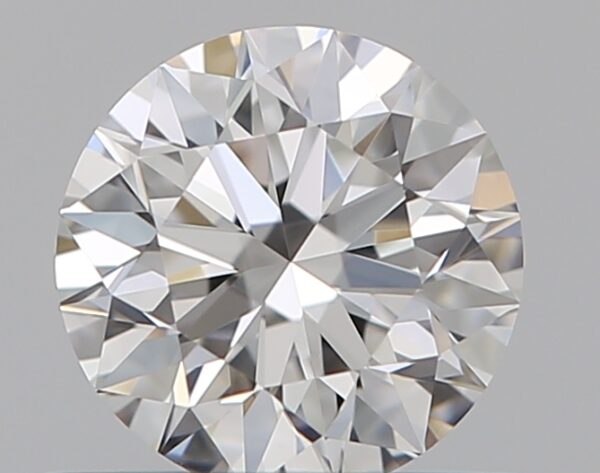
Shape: round
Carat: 0.5
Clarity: VS1
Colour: E
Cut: EX
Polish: EX
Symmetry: EX
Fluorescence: N
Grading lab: GIA
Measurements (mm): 5.04 x 5.07 x 3.17